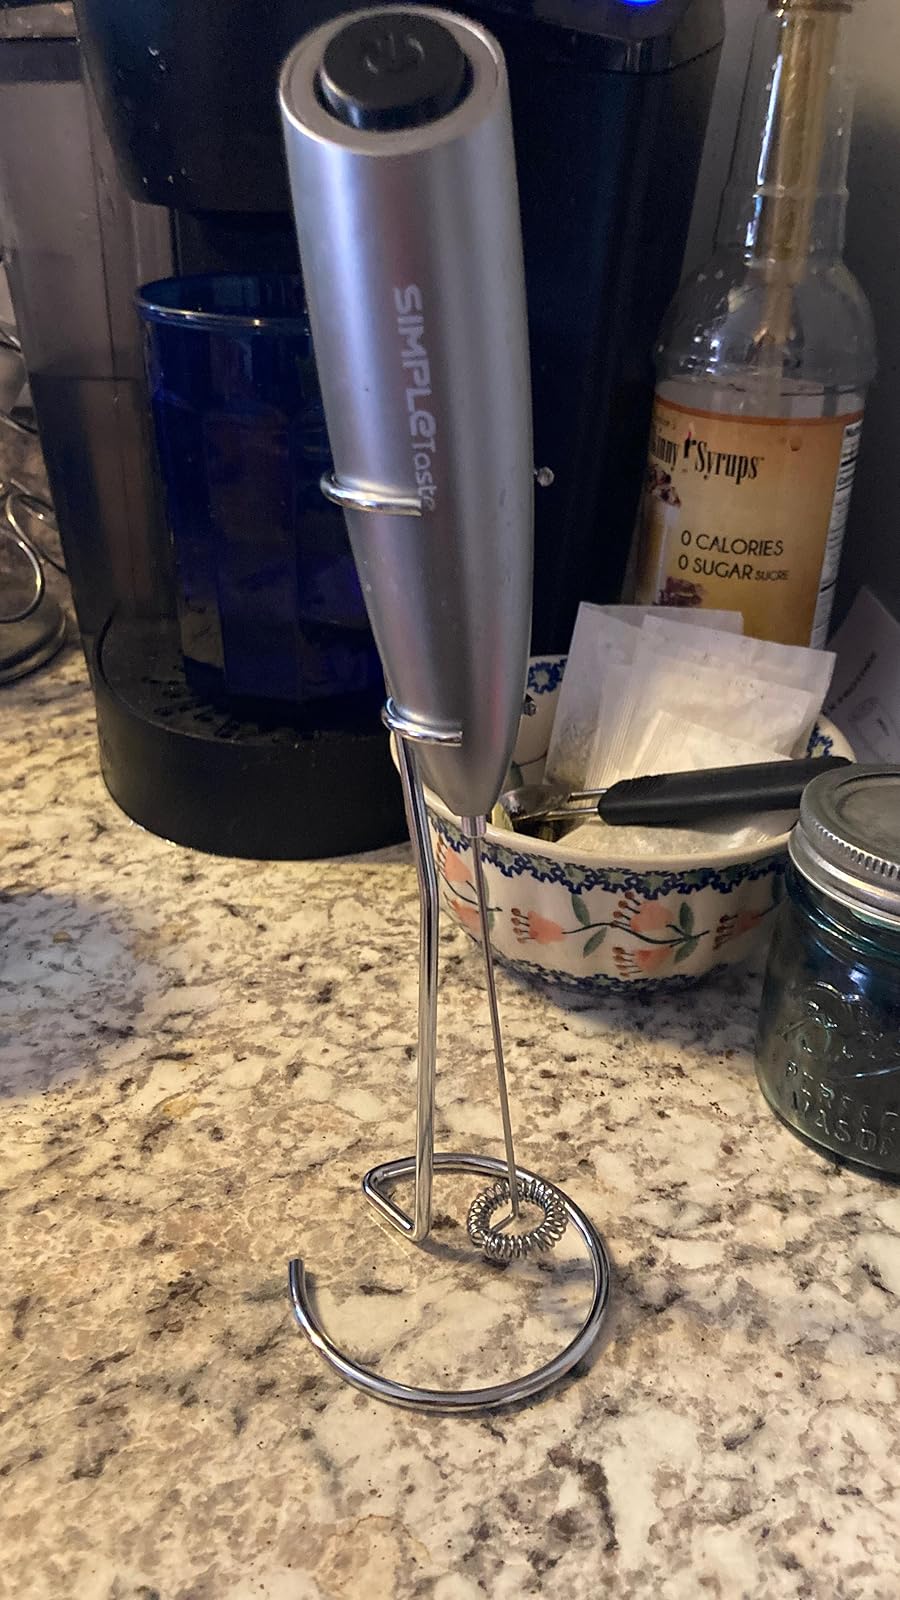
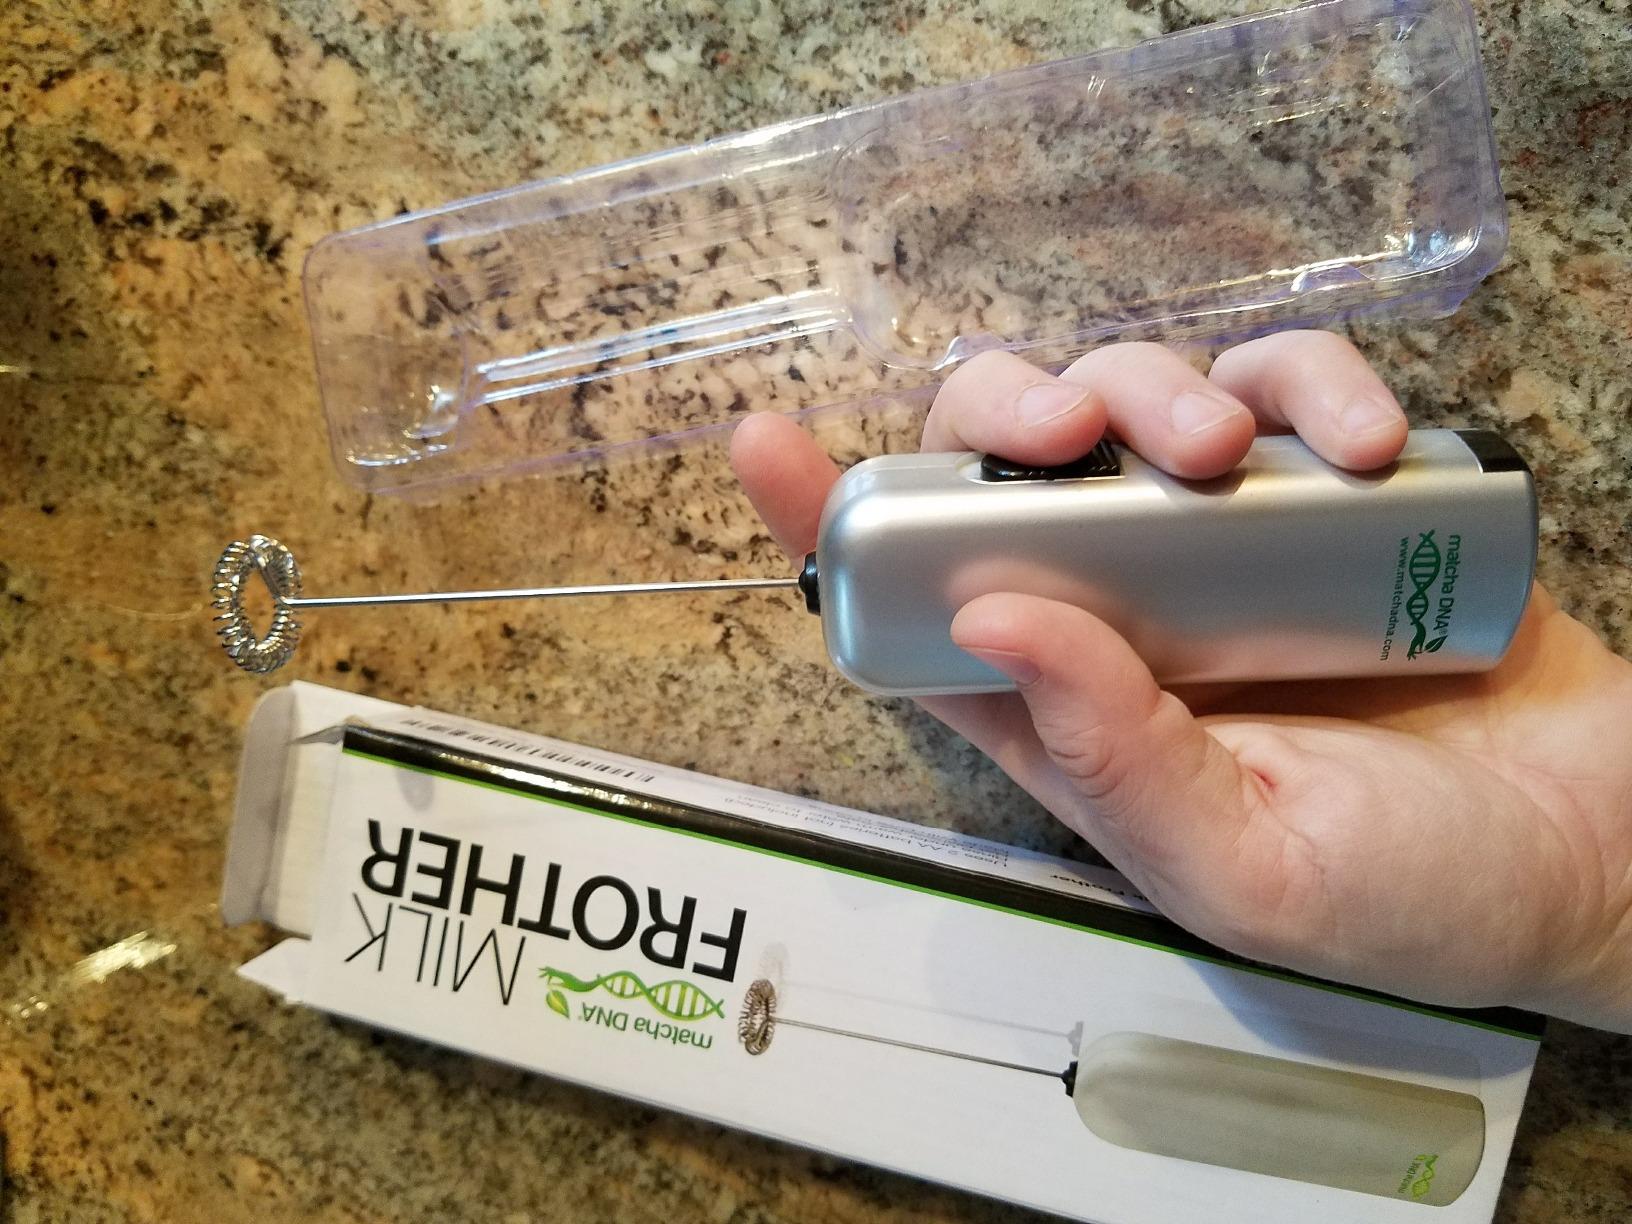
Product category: items_mixer
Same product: no